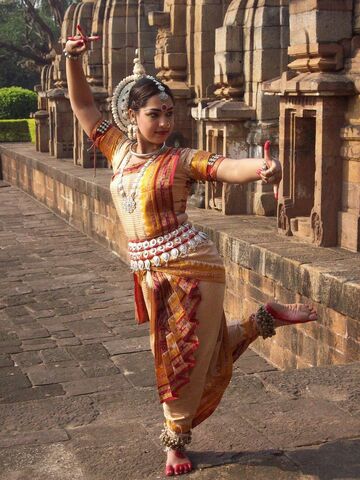
Dance form: odissi